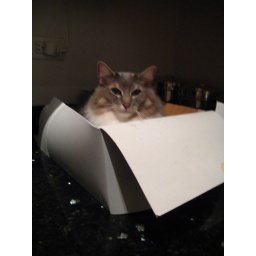
wim in the cake box